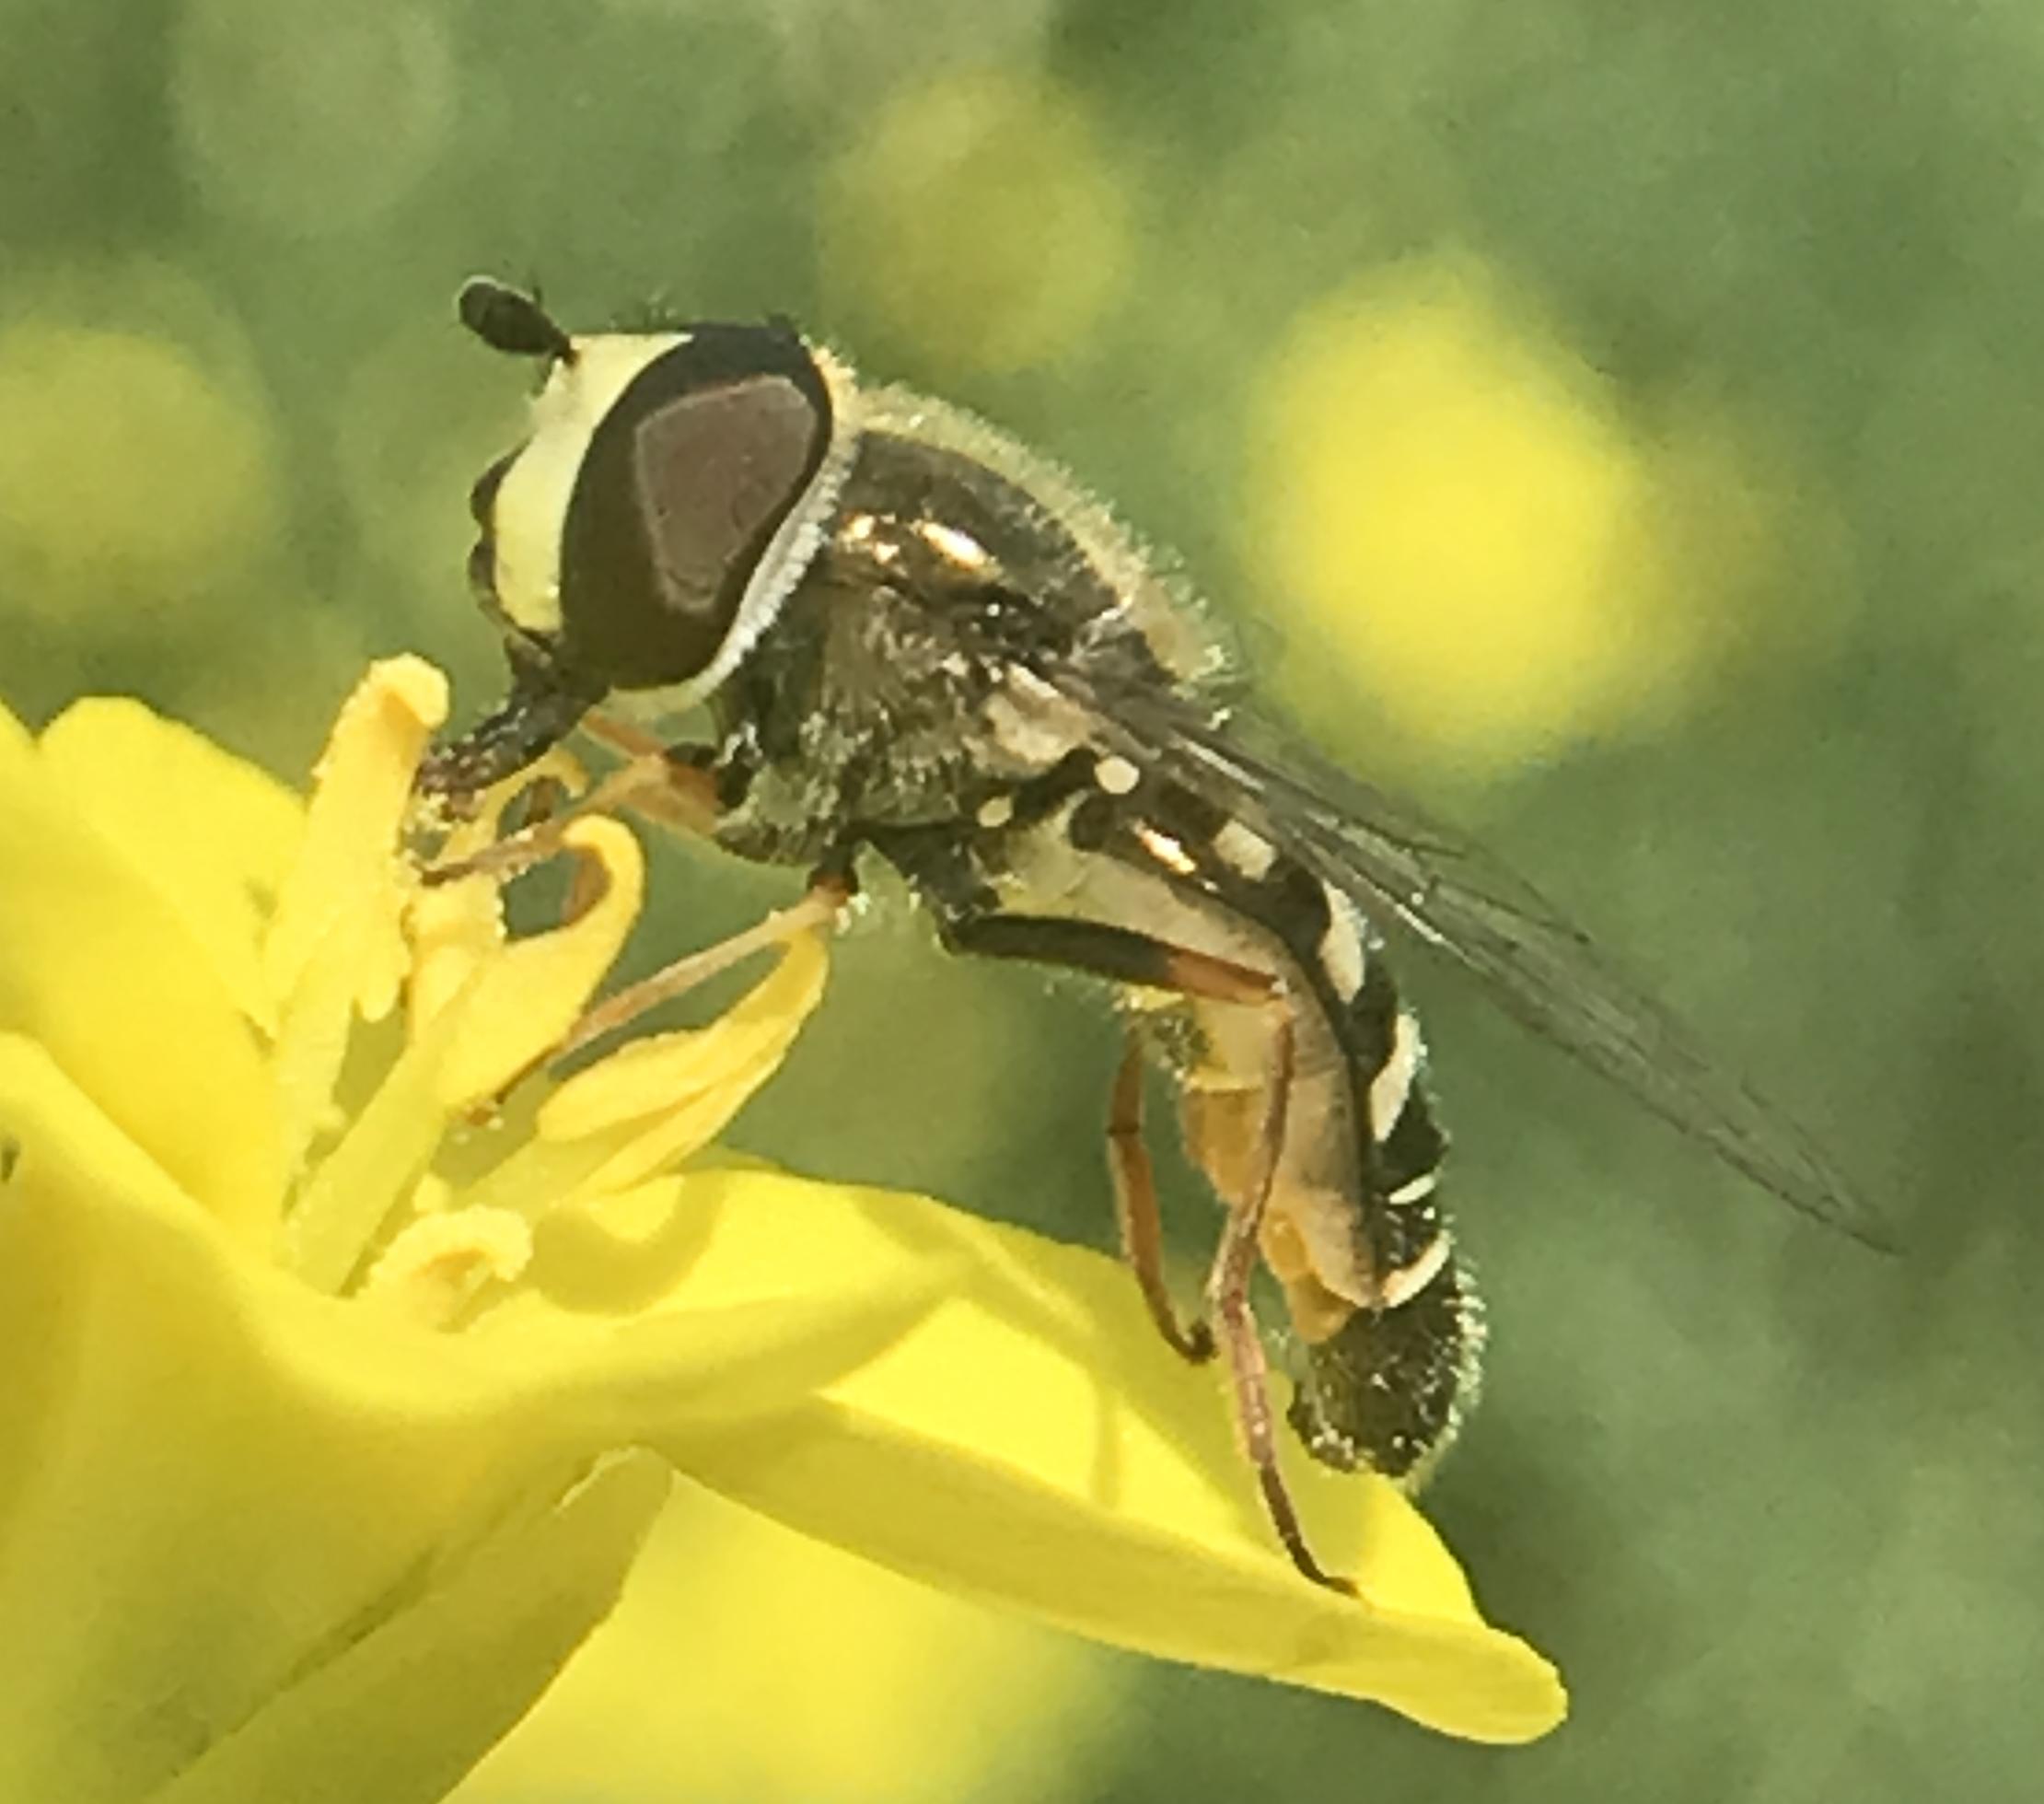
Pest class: predators